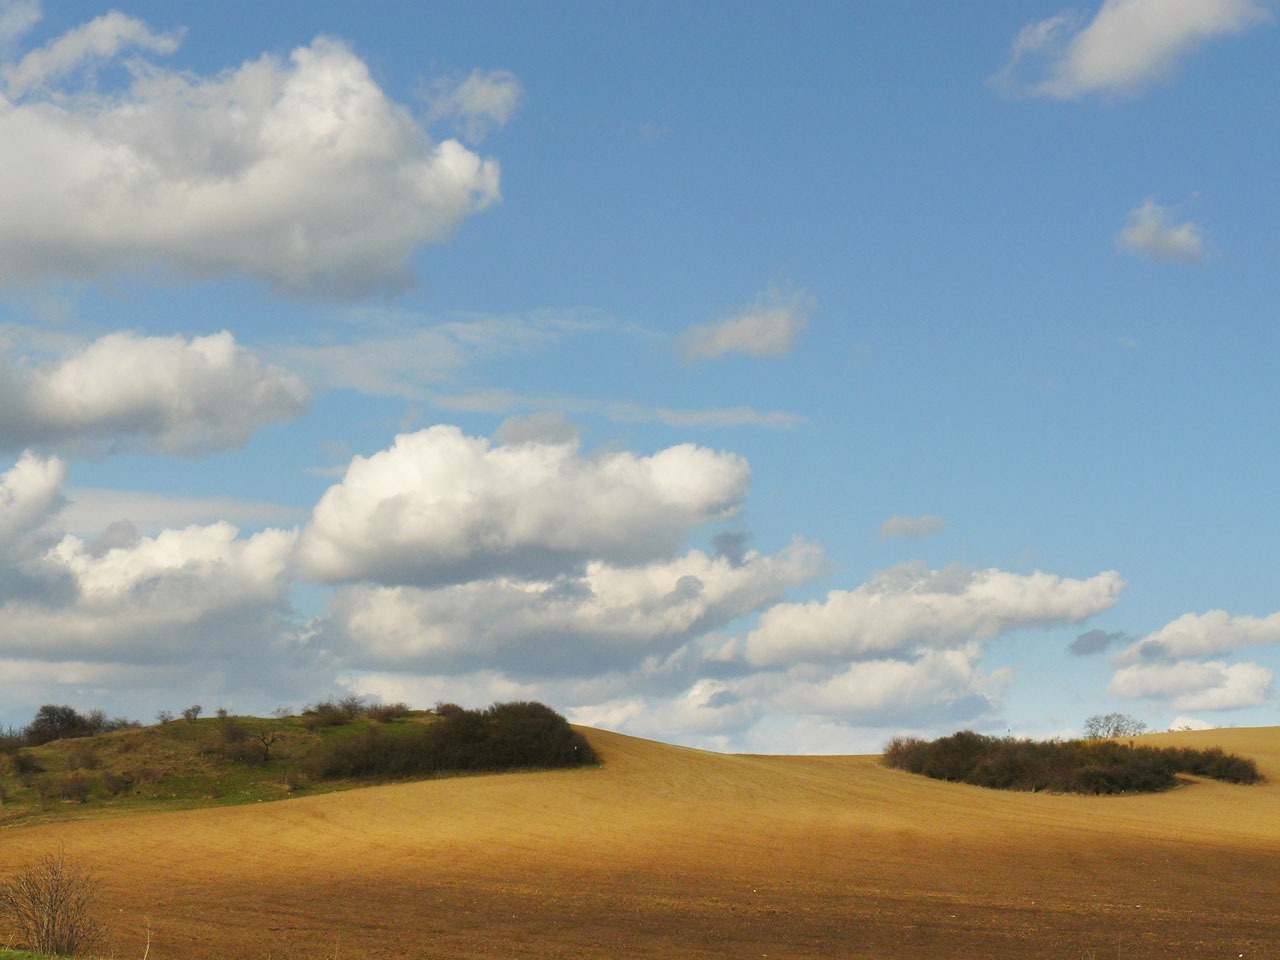
landscape, grass, sand, horizon, cloud, sky, field, meadow, prairie, hill, wind, agriculture, savanna, plain, clouds, fields, grassland, plateau, habitat, ecosystem, steppe, rural area, meteorological phenomenon, natural environment, geographical feature, grass family, ecoregion